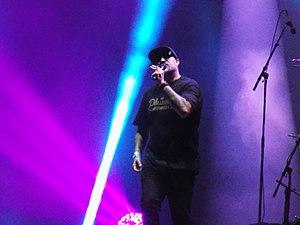
Cypress Hill à l'édition 2017 du Cabaret Vert à Charleville-Mézières le 24 août 2017.